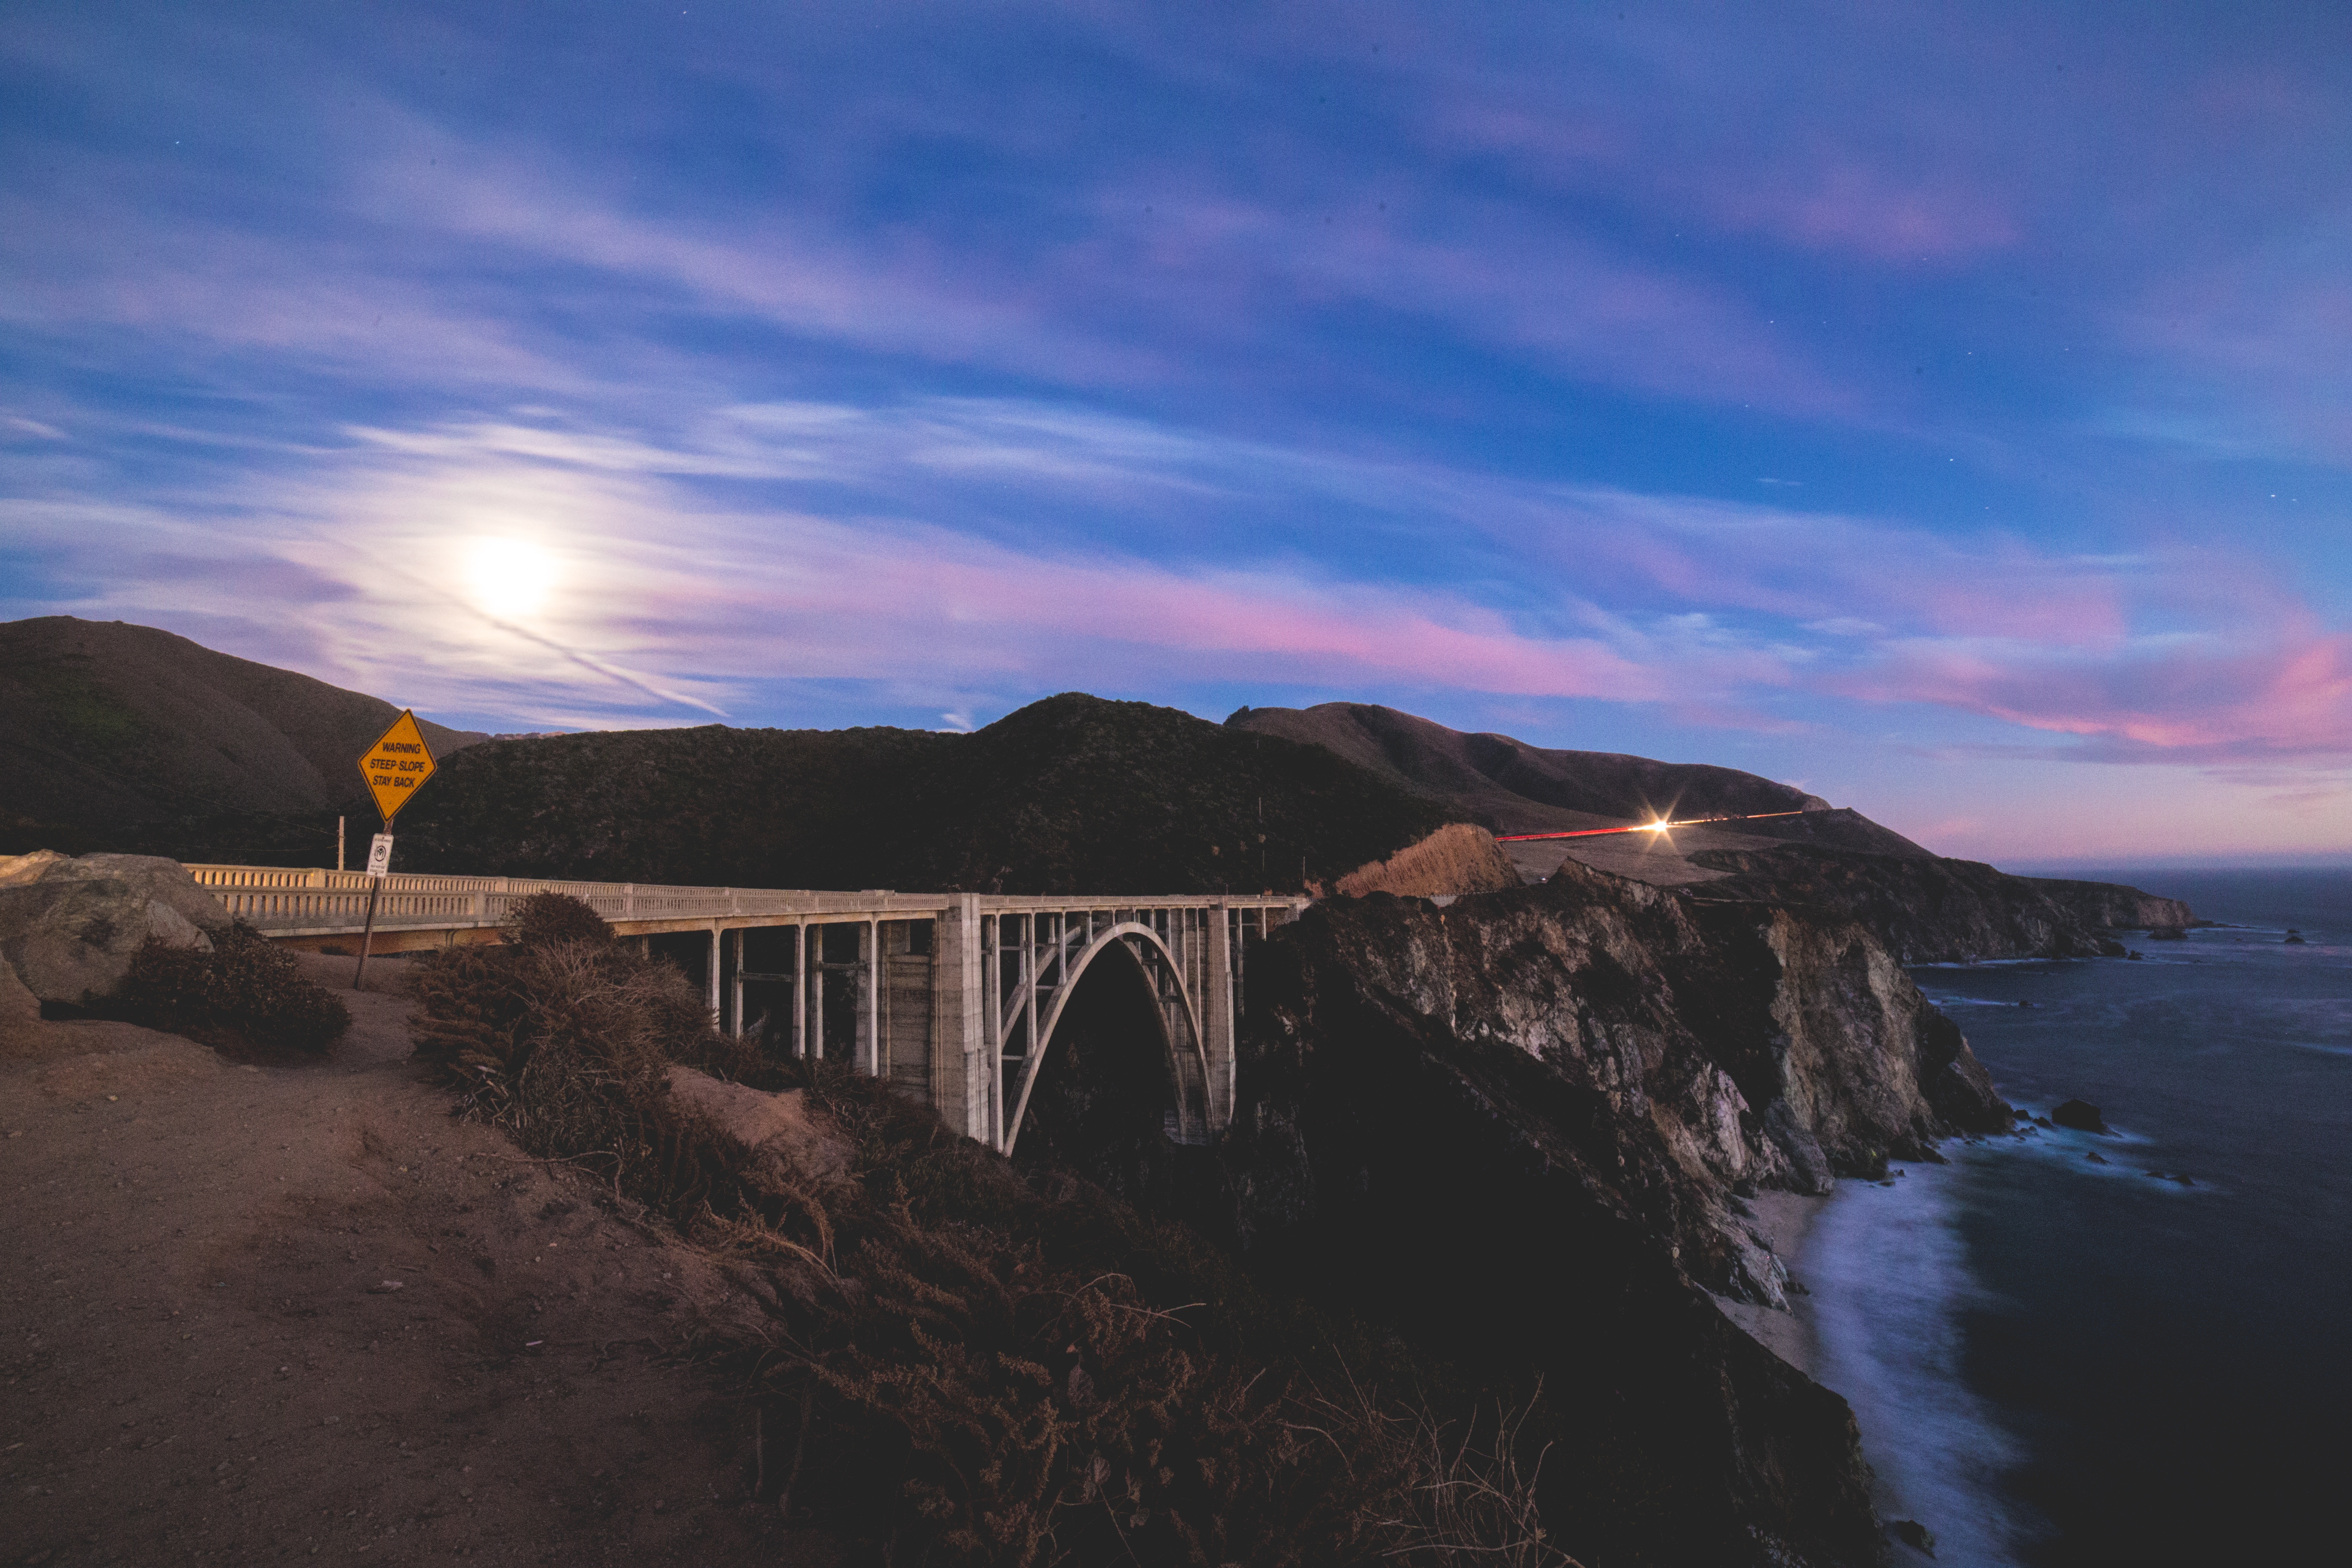
landscape, sea, coast, rock, ocean, horizon, mountain, cloud, sky, sunrise, sunset, morning, dawn, cliff, dusk, evening, reflection, bay, terrain, cape, landform